Open top buses in Torbay

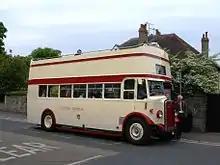
One of the buses converted in 1955

A service of open top trams was introduced by the Torquay Tramways in 1907 on a network around Torquay that included Beacon Quay, St Marychurch and Babbacombe. The following year saw an additional route along Torbay Road which terminated near Torquay railway station, then in 1911 it was extended to Paignton. The Devon General Omnibus and Touring Company started operations in south Devon in 1919 with two bus routes from Exeter to Torquay. These were operated with the usual open top buses of the era. In 1922 Torquay Tramways bought Devon General, although it was operated as a subsidiary and the motor buses already owned by the tramway company were transferred to the omnibus company. The tram network was closed in January 1934.